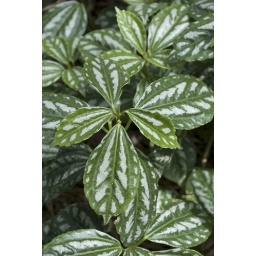
A green and white tropical groundcover in Texas.